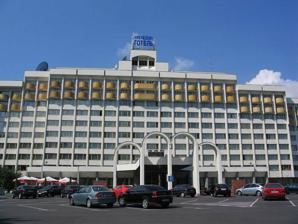
Building: President Hotel (Kyiv)
Country: Ukraine
Year built: 1990
President Hotel Hotel chain Vertex Hotel Group General information Location Ukraine Address vul. Hospitalna 12 Kyiv , Ukraine Coordinates 50°26′09″N 30°31′34″E / 50.435915°N 30.526092°E / 50.435915; 30.526092 Opening 1990 Owner Government of Ukraine Management State Management of Affairs (Ukraine) Other information Number of rooms 374 Website http://presidenthotel.com.ua The President Hotel is a hotel in the center of Pechersk , Kyiv , Ukraine . It was initially built as part of the All-Union hotel chain Intourist . Today, the hotel belongs to hotel chain Vertex Hotel Group. Restaurant The hotel has its own restaurant, à la carte "Slavyansky", that serves Ukrainian and Mediterranean cuisine. Construction history and operation "President Hotel was built in 1990 and became the last project of the all-Union Intourist and was part of the hotel complex. The design of the hotel's façade — a vault of four arches — is inspired by the legend of the times of Kievan Rus, when four arches served as the entrance to the city — gates that were considered a symbol of hospitality. Since 1998, President Hotel has been an independent four-star hotel complex with extensive infrastructure. In 2012, President Hotel underwent a large-scale reconstruction. The hotel's room stock was completely renovated in accordance with the standards for 4-star hotels. Banqueting and conference halls were reconstructed, allowing up to 17 independent events to be held simultaneously. See also Ukraine portal List of hotels in Ukraine References